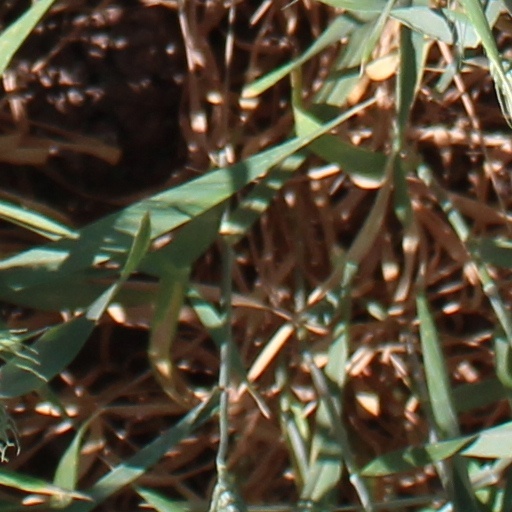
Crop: wheat